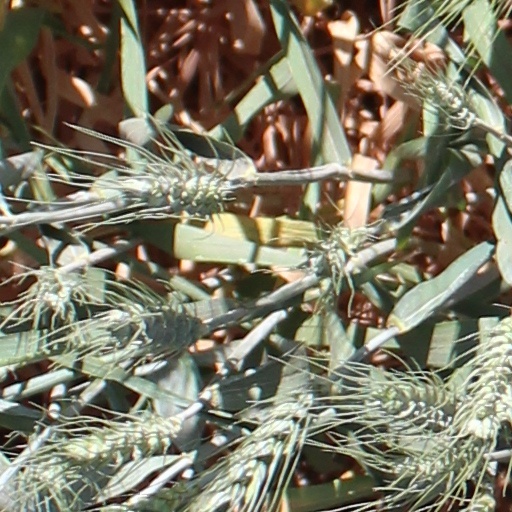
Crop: wheat